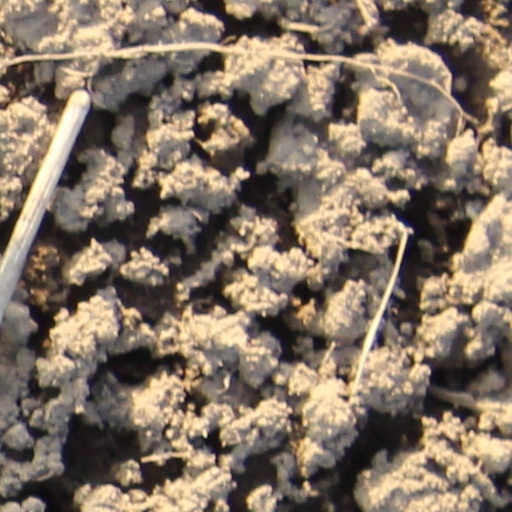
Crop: wheat